Chicano

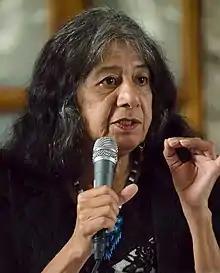
Lorna Dee Cervantes (2017) is one of the most influential Chicana/o poets.

The Chicano concept of "sin fronteras" rejects the idea of borders. Some argued that the 1848 Treaty of Guadalupe Hidalgo transformed the Rio Grande region from a rich cultural center to a rigid border poorly enforced by the United States government. At the end of the Mexican-American War, 80,000 Spanish-Mexican-Indian people were forced into sudden U.S. habitation. Some Chicanos identified with the idea of Aztlán as a result, which celebrated a time preceding land division and rejected the "immigrant/foreigner" categorization by Anglo society. Chicano activists have called for unionism between both Mexicans and Chicanos on both sides of the border.